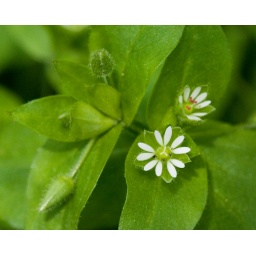
little white flower in lawn 7546